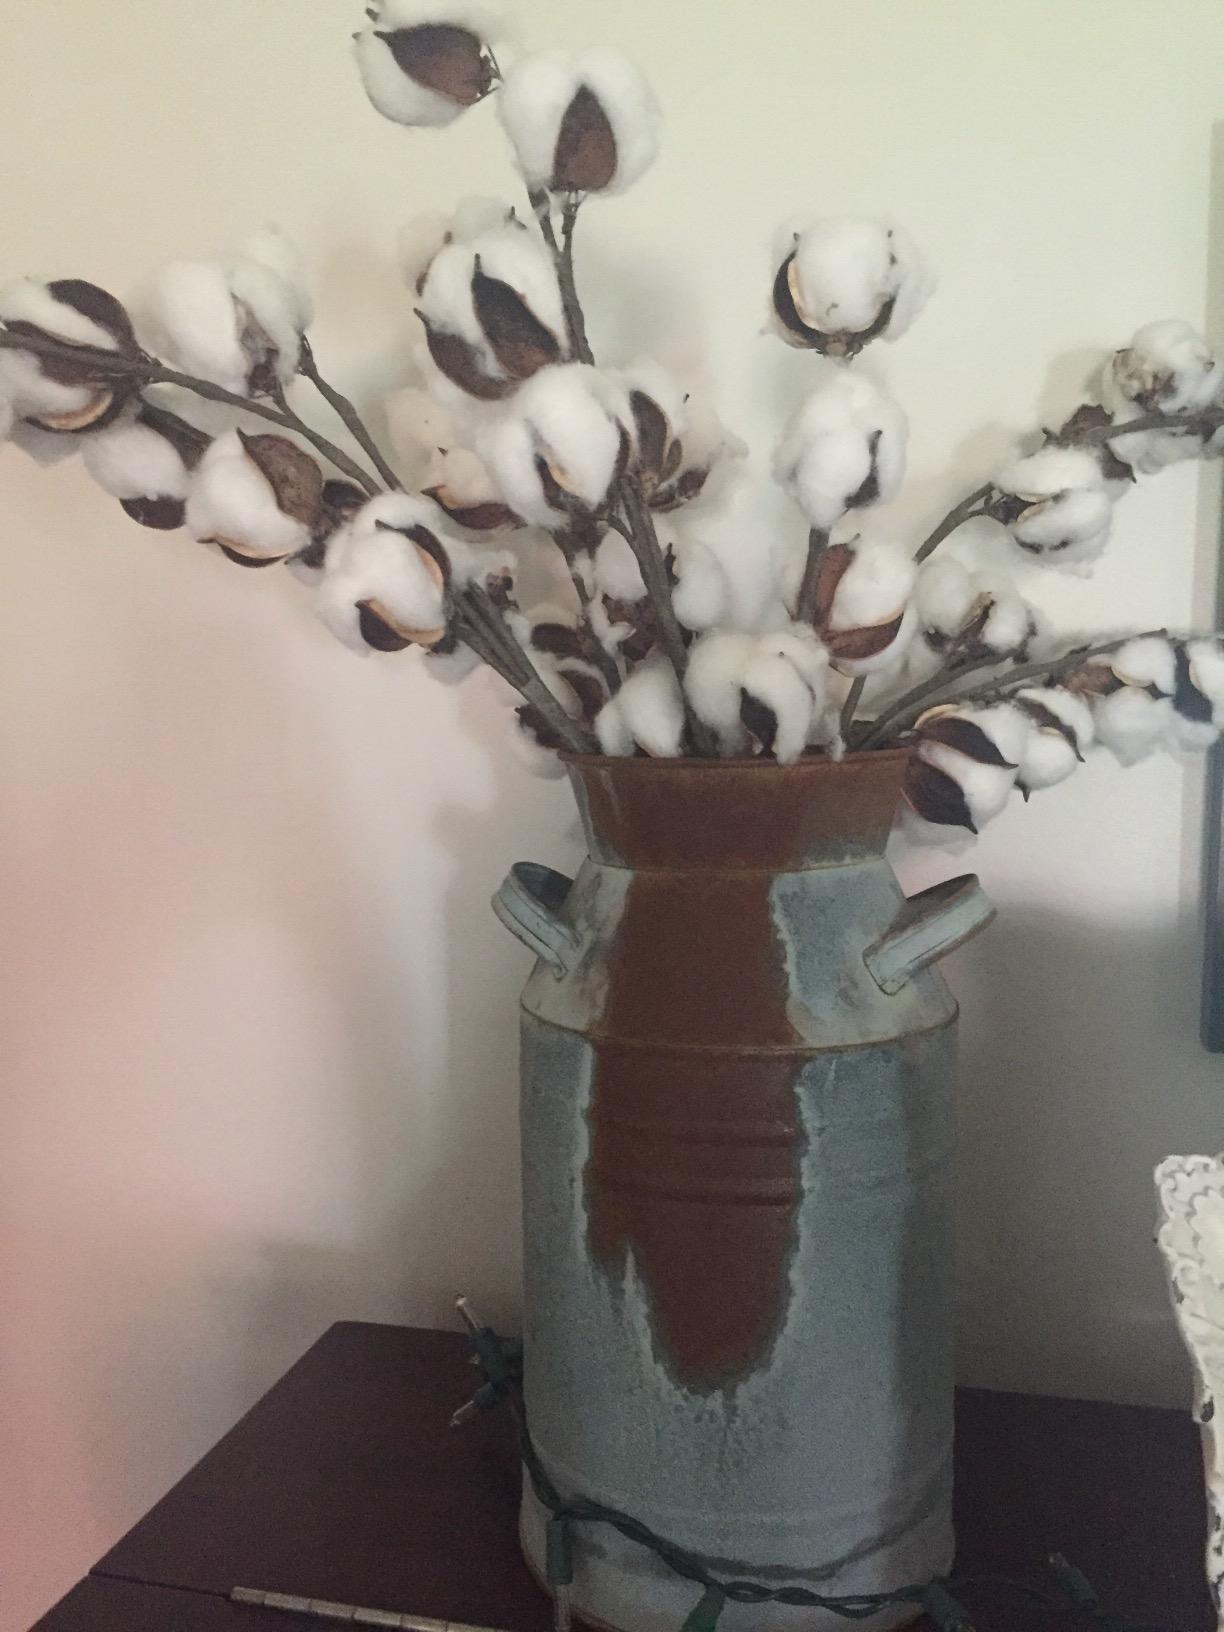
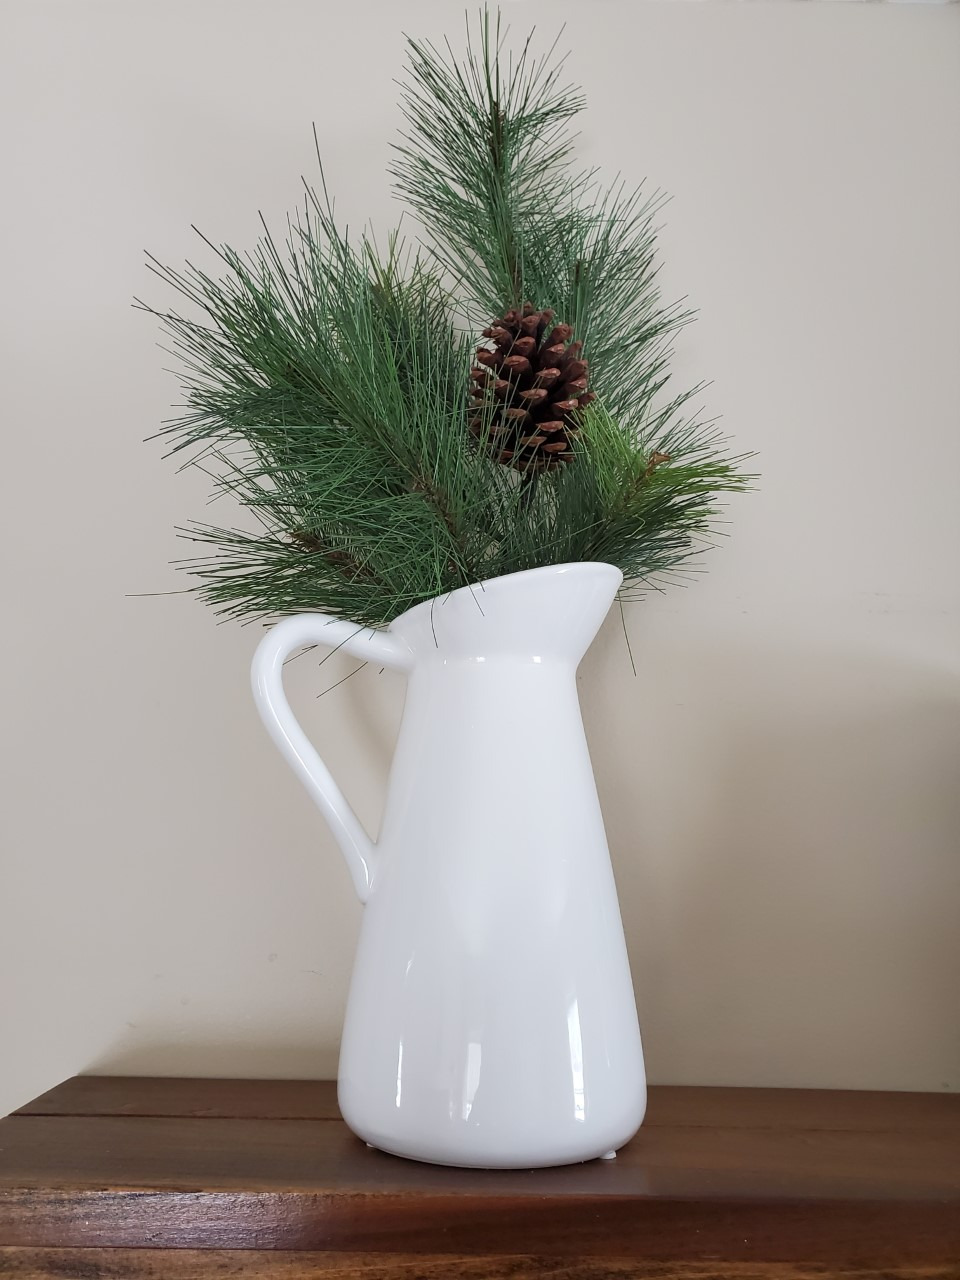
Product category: vase
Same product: no